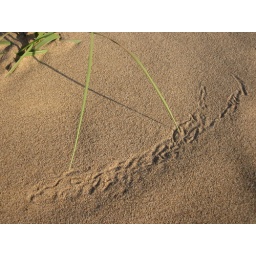
as the wind blows the grass around it makes little patterns in the sand